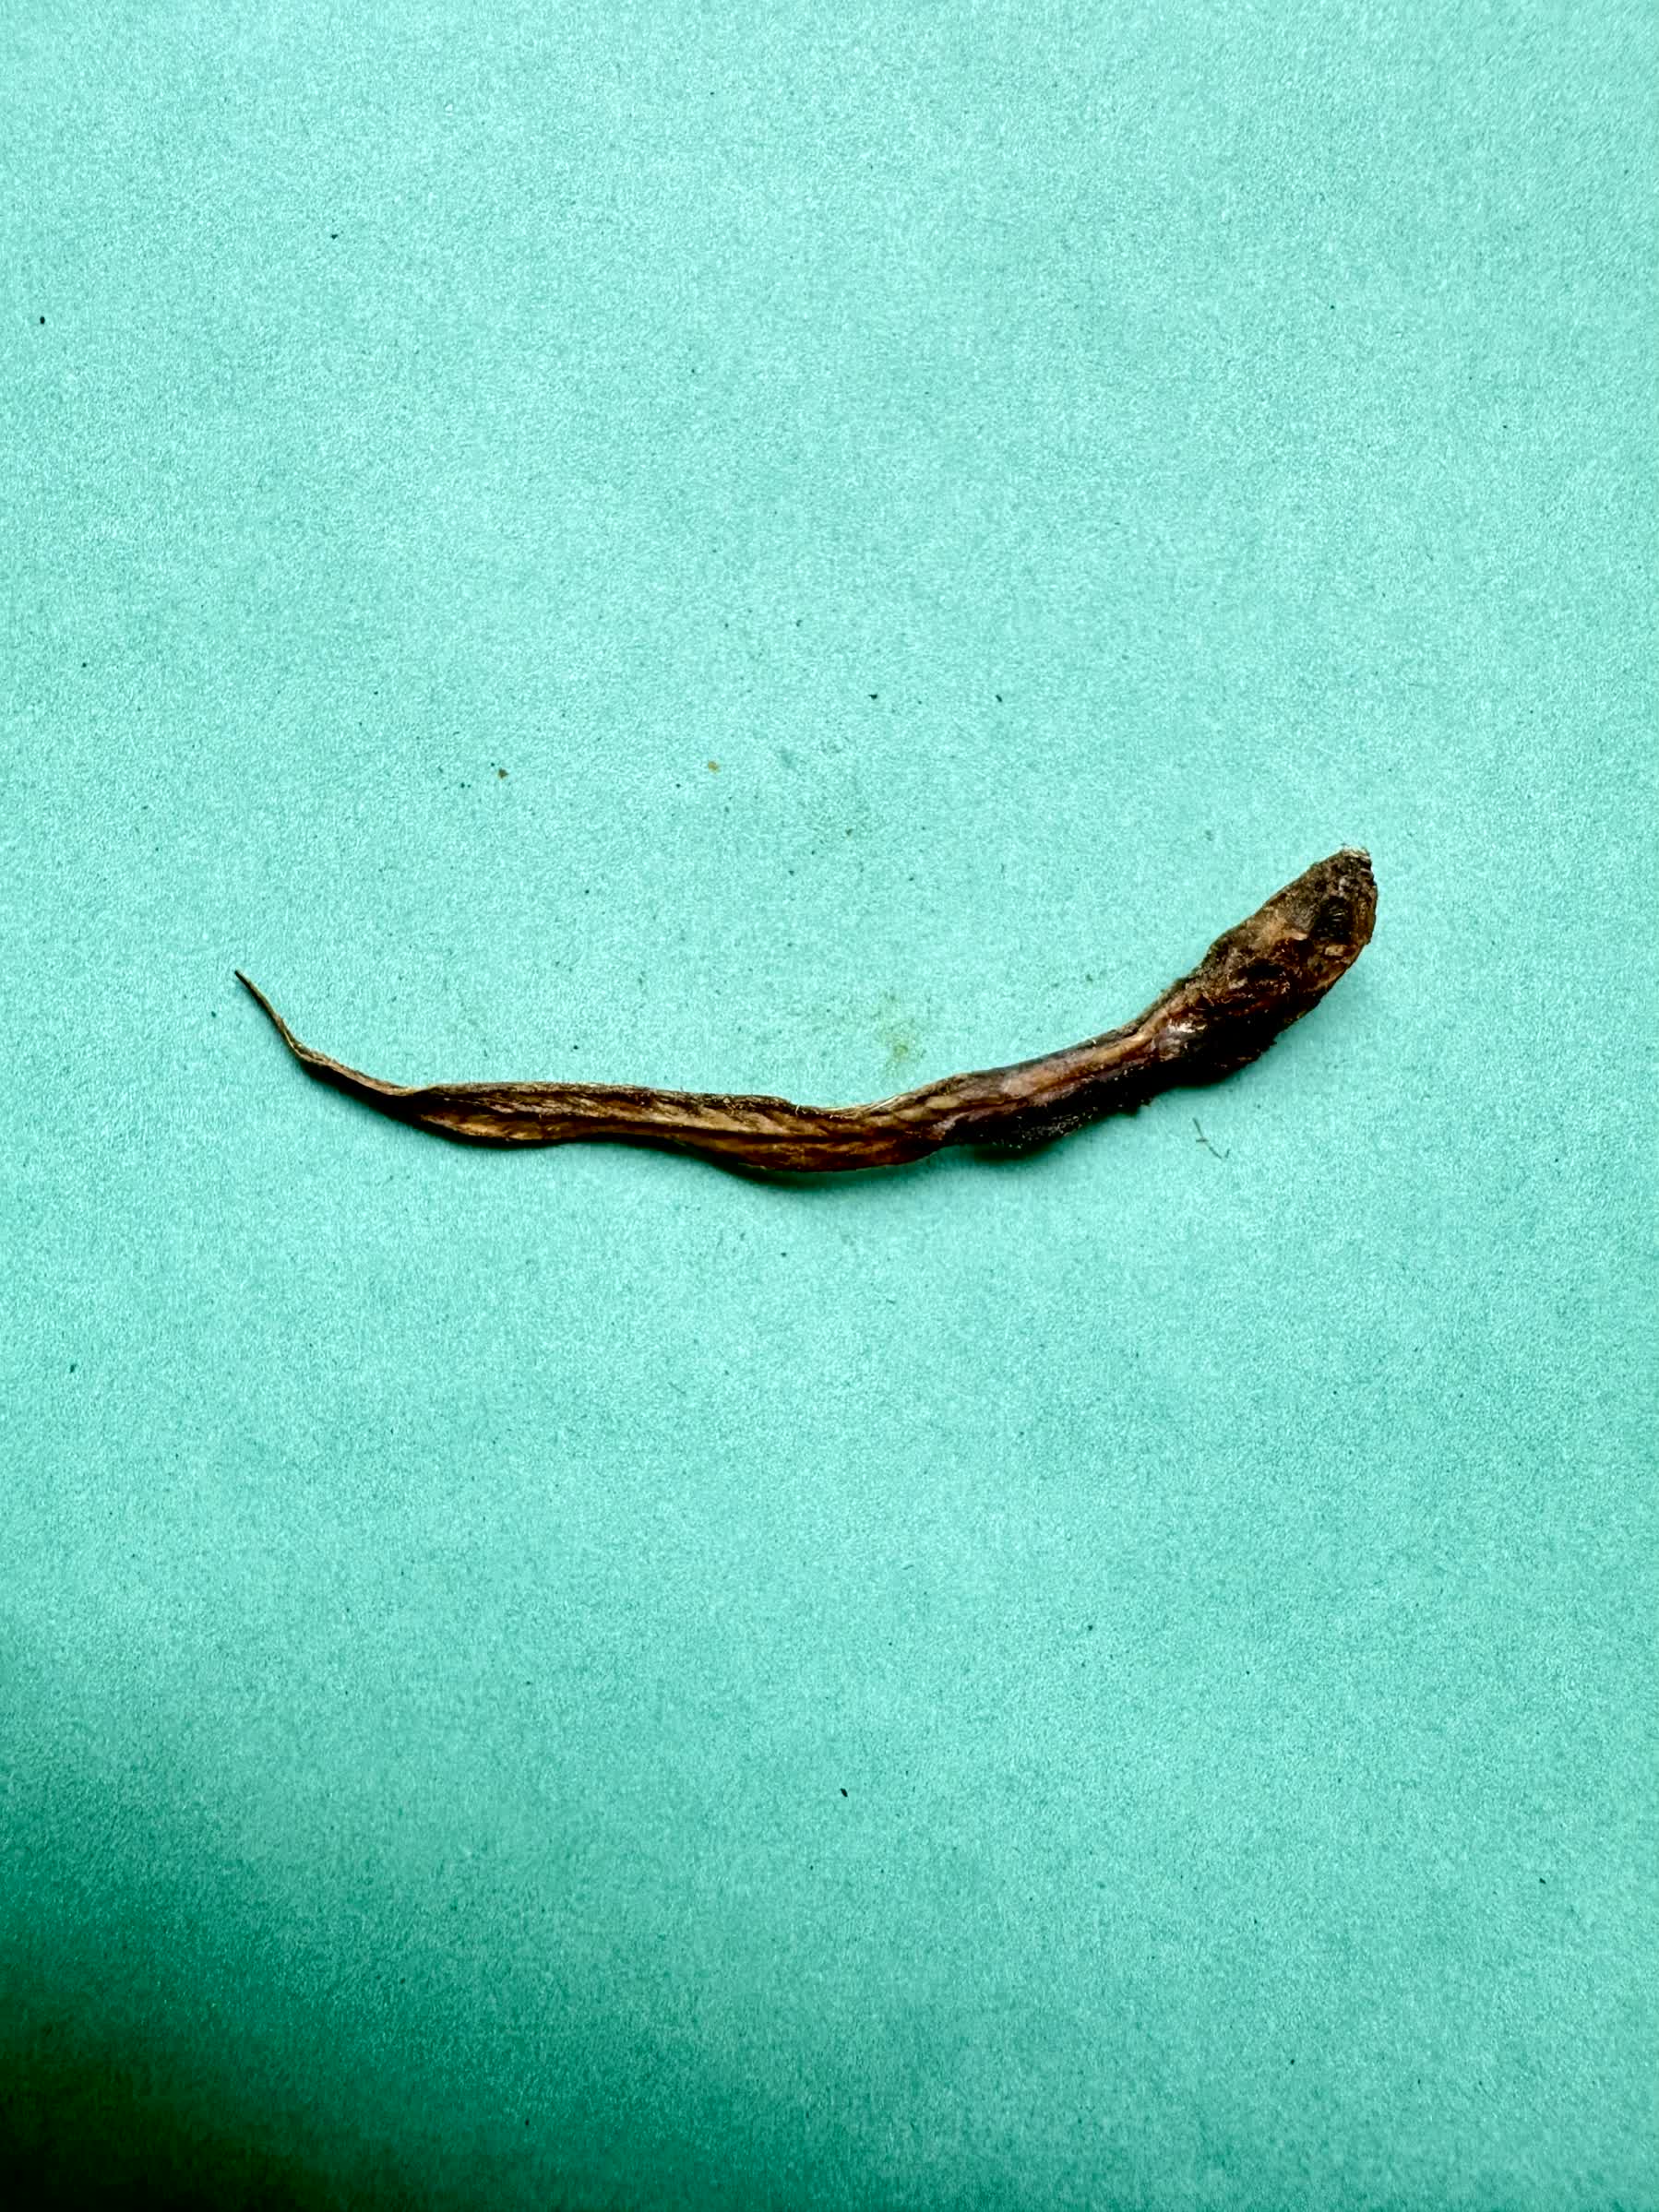
Species: Chewa